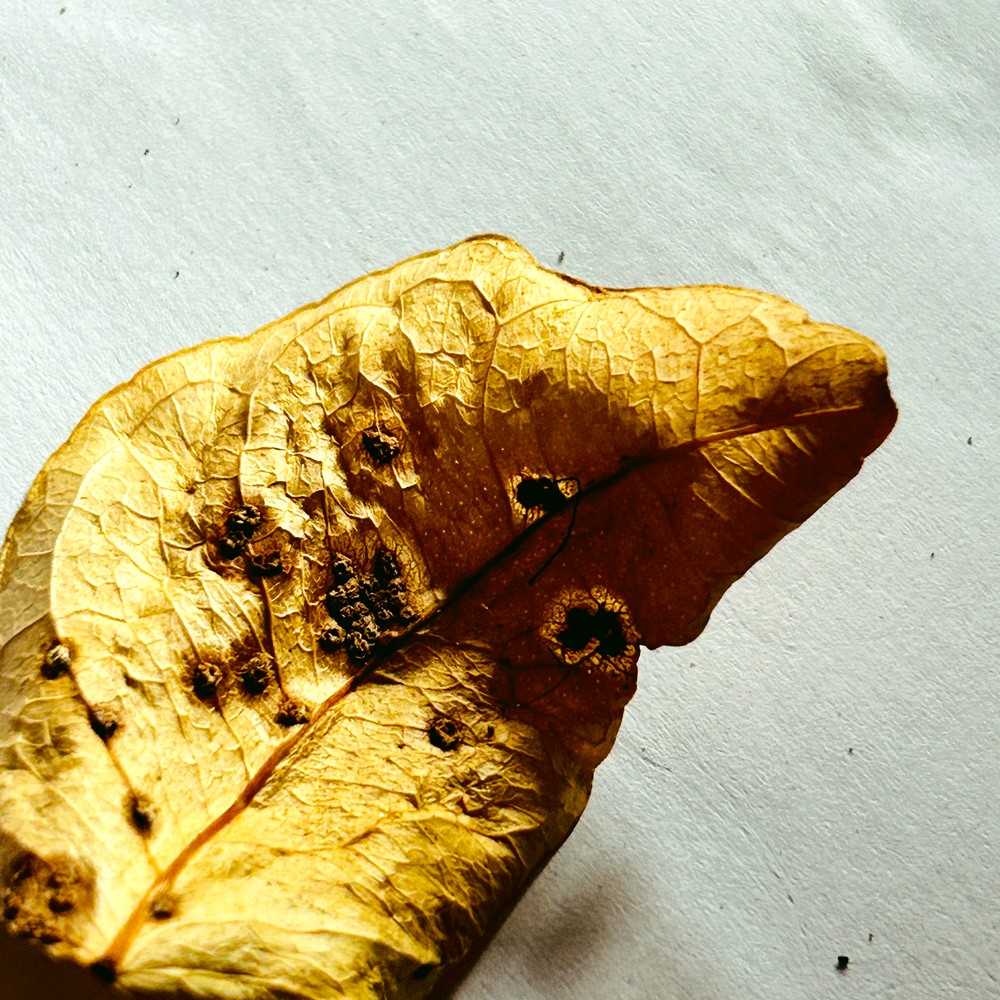
Label: Dry Leaf